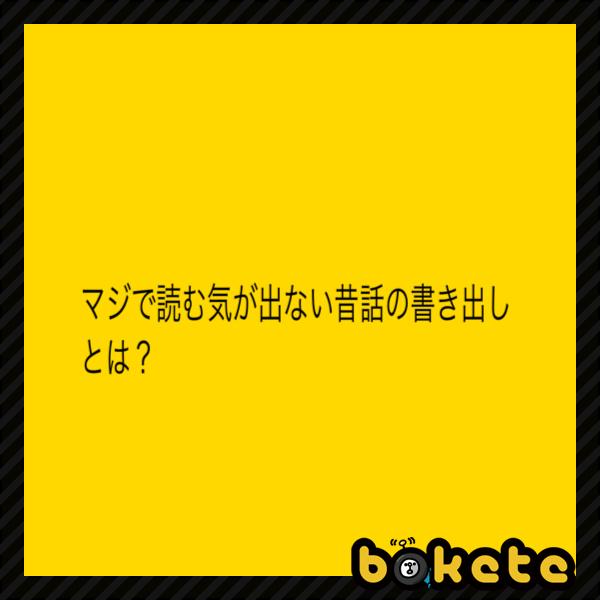
回答: 無関心無関心